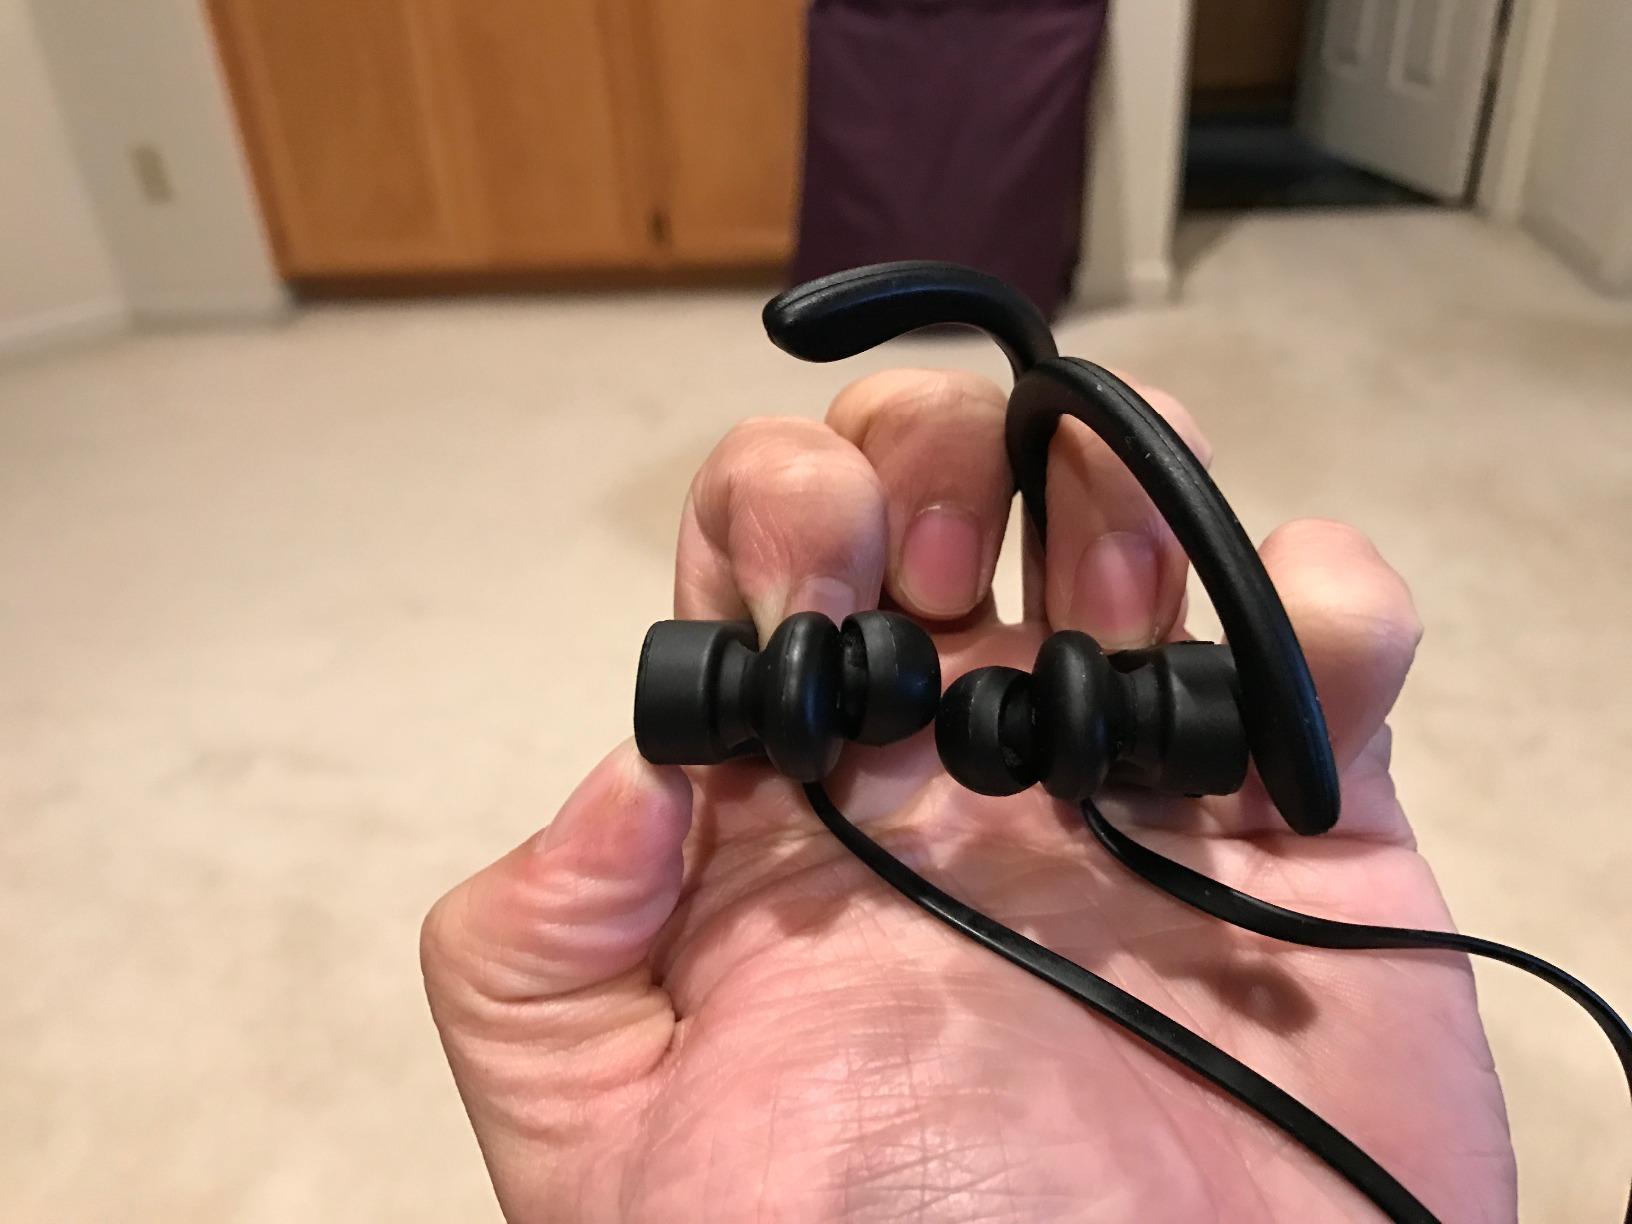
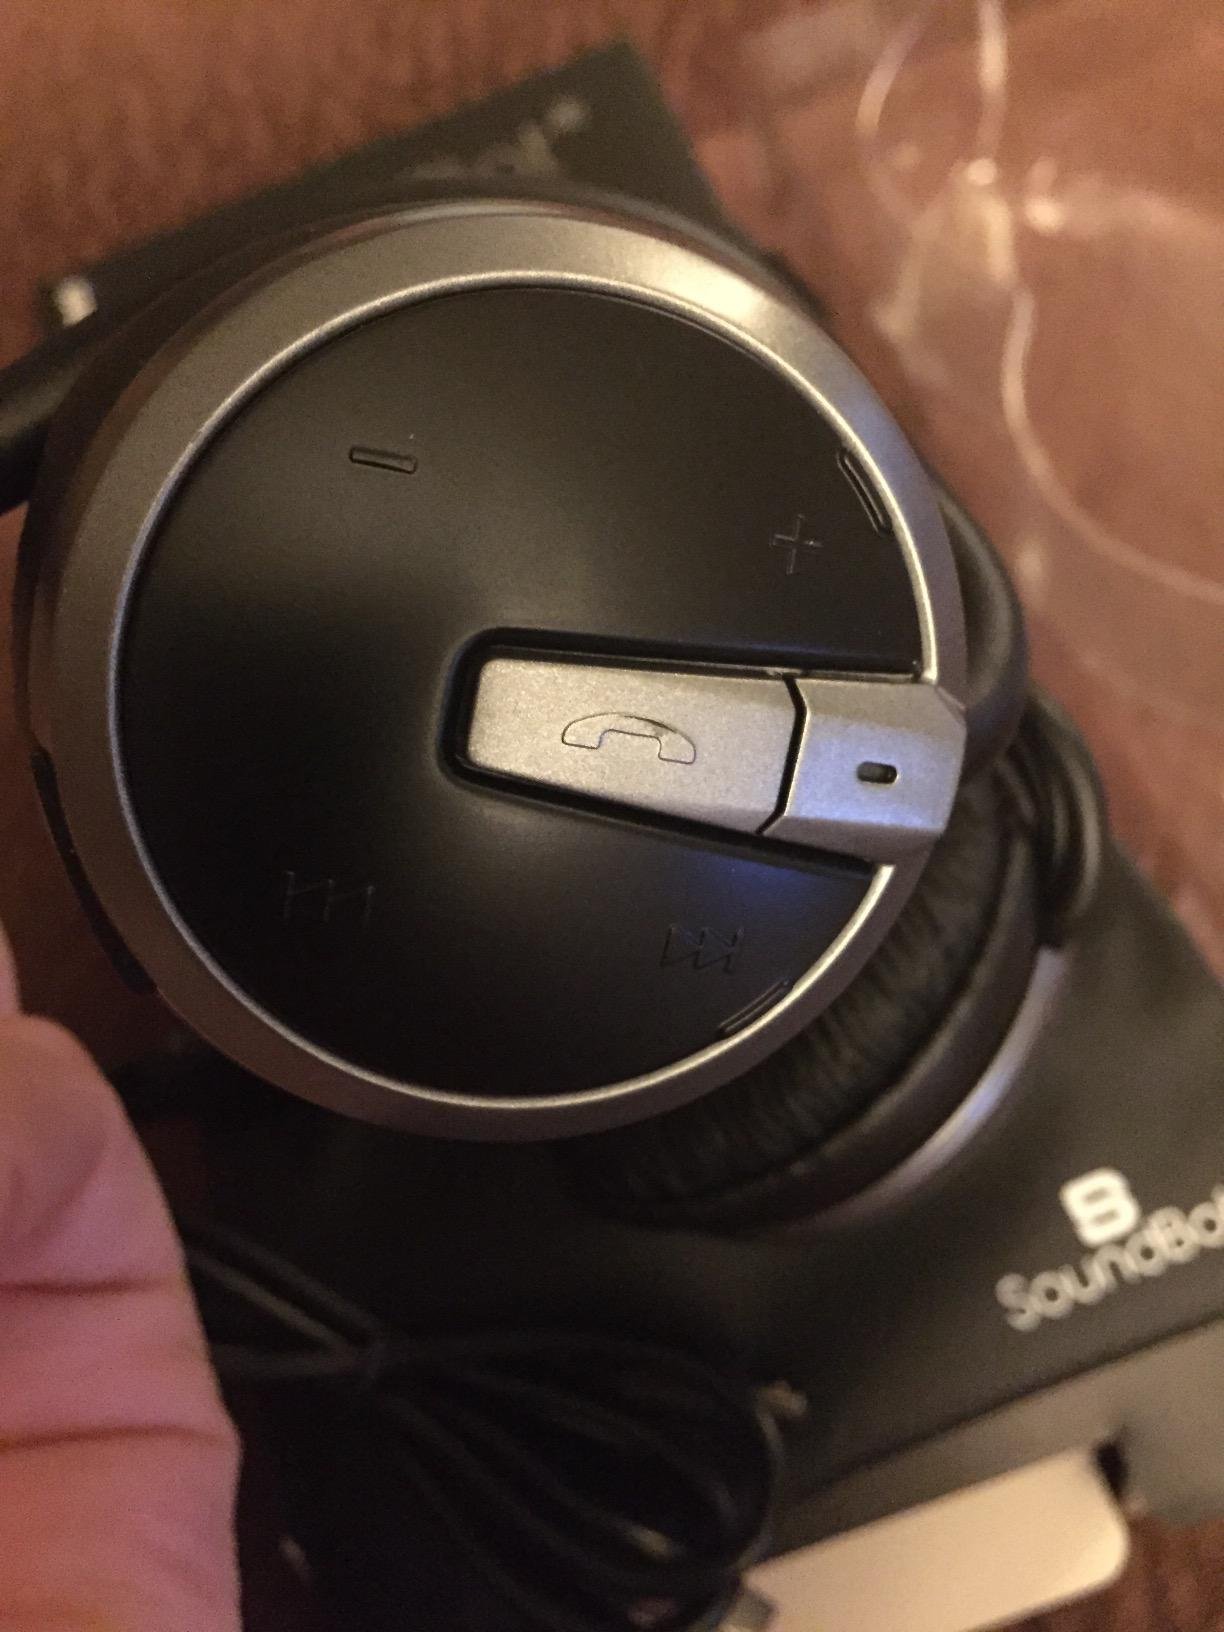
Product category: headphones
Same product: no